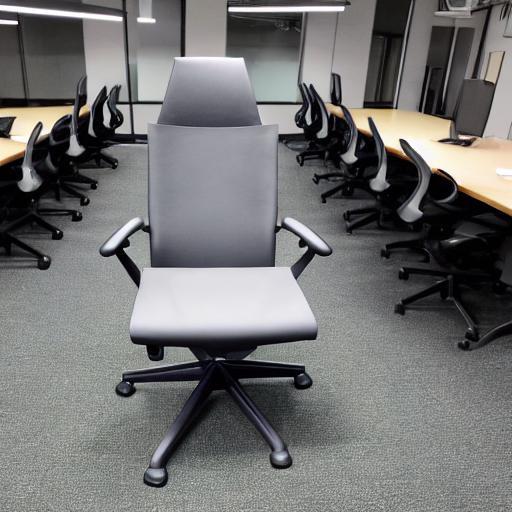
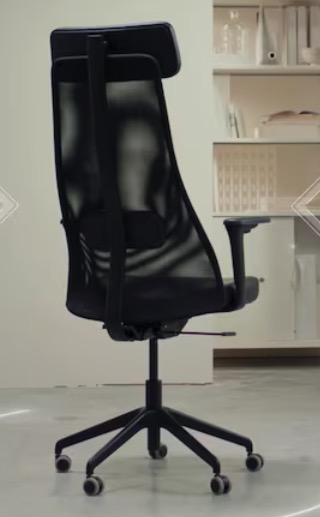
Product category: items_chair
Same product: no